Richard T. Fountain

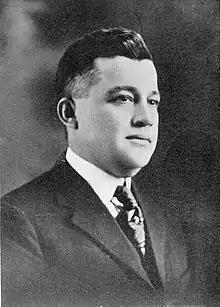
Richard T. Fountain

Richard Tillman Fountain (February 15, 1885 – February 21, 1945) was a North Carolina politician who served as Speaker of the North Carolina House of Representatives in 1927 and as the 16th Lieutenant Governor of North Carolina from 1929 to 1933 under Governor Oliver M. Gardner.